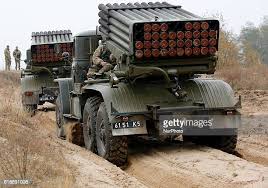
Label: Tornado